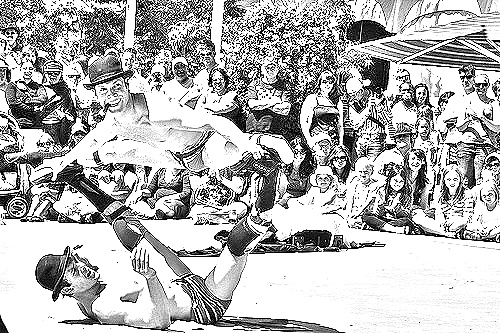
Portrait style: Sketch Portrait